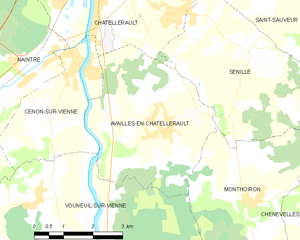
Carte des communes françaises Availles-en-Châtellerault